Timea Bacsinszky

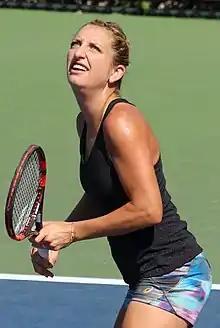
Bacsinszky at the 2016 US Open

Bacsinszky's first two tournaments both ended in defeats as she lost to Anastasia Pavlyuchenkova and Anna Karolína Schmiedlová at the Brisbane International and at the Sydney International, respectively. Her next tournament was the Australian Open, where she beat Kateřina Siniaková but lost to Annika Beck. At the Fed Cup, Bacsinszky lost both of her matches in Switzerland's tie against Germany, but these losses did not do any harm to Switzerland who beat Germany in the doubles. She then withdrew from the Dubai Championships. At the Qatar Ladies Open, Bacsinszky defeated Bethanie Mattek-Sands and Yulia Putintseva before losing to eventual champion Carla Suárez Navarro. However, Bacsinszky was not able to defend her back-to-back title in Acapulco and Monterrey from 2015 as they were set in the same dates as the aforementioned tournaments.